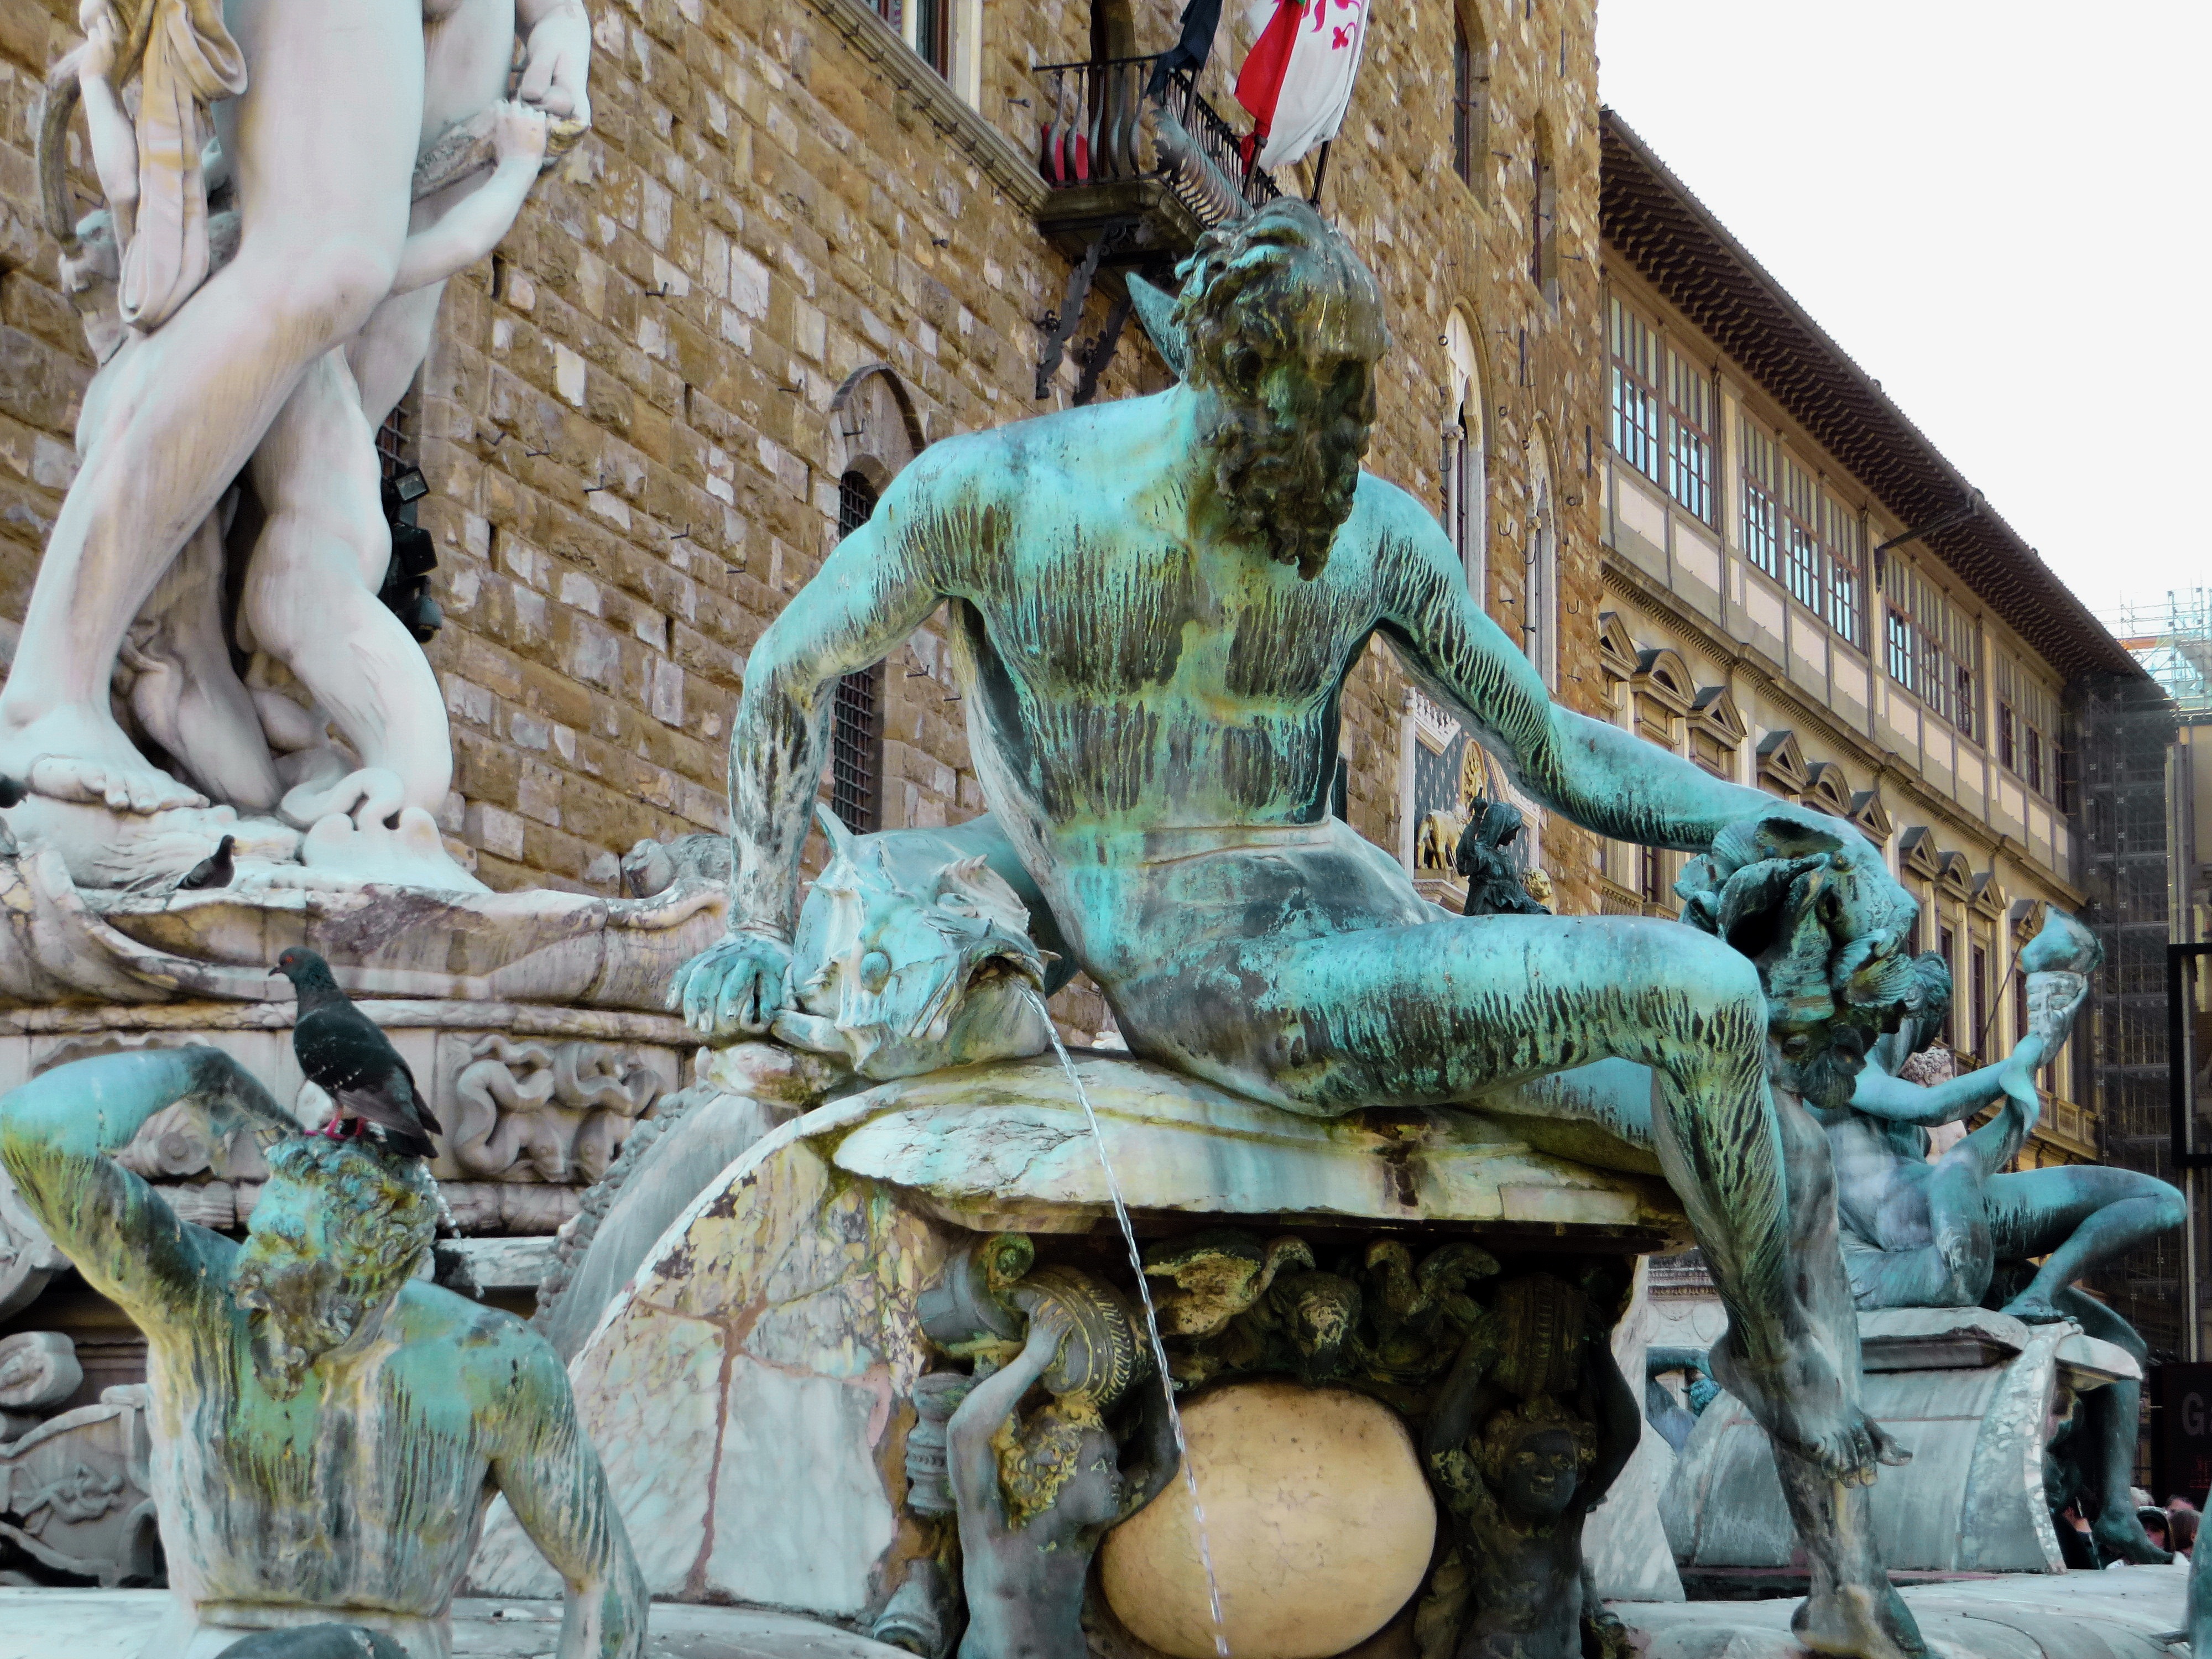
monument, statue, italy, ornament, sculpture, art, fountain, bronze, carving, florence, water feature, mythology, neptune, ancient history, signoria square